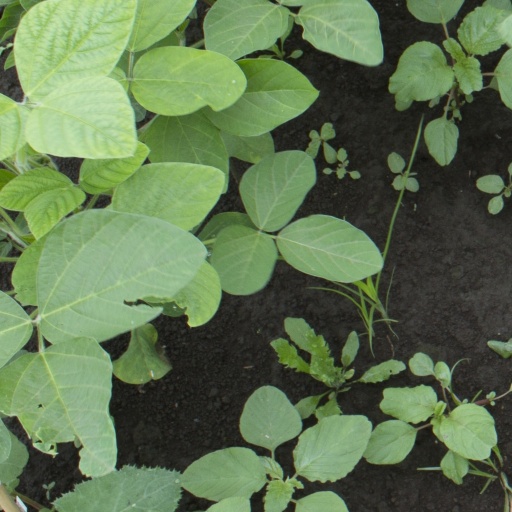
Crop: soybean